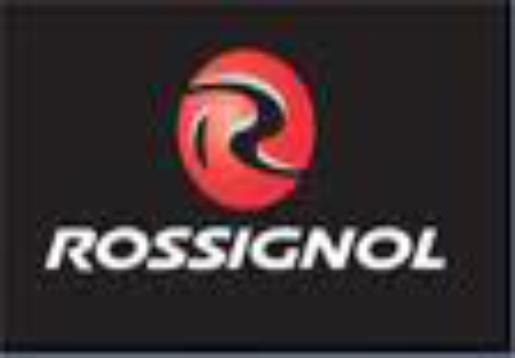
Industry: Sports